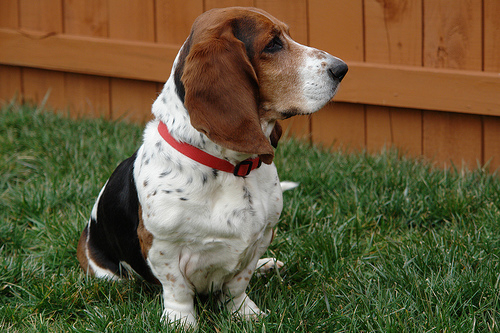
Breed: basset hound